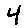
Label: 4